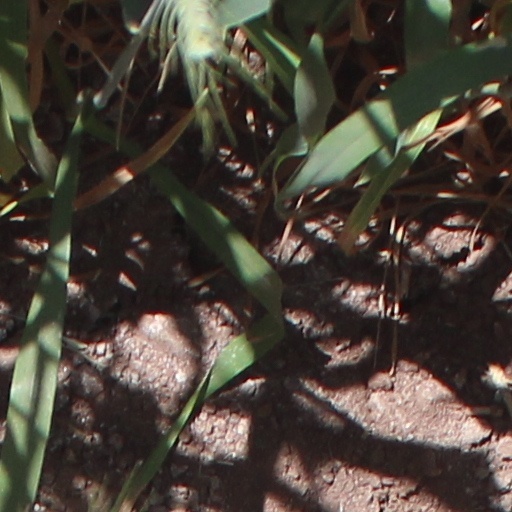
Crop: wheat